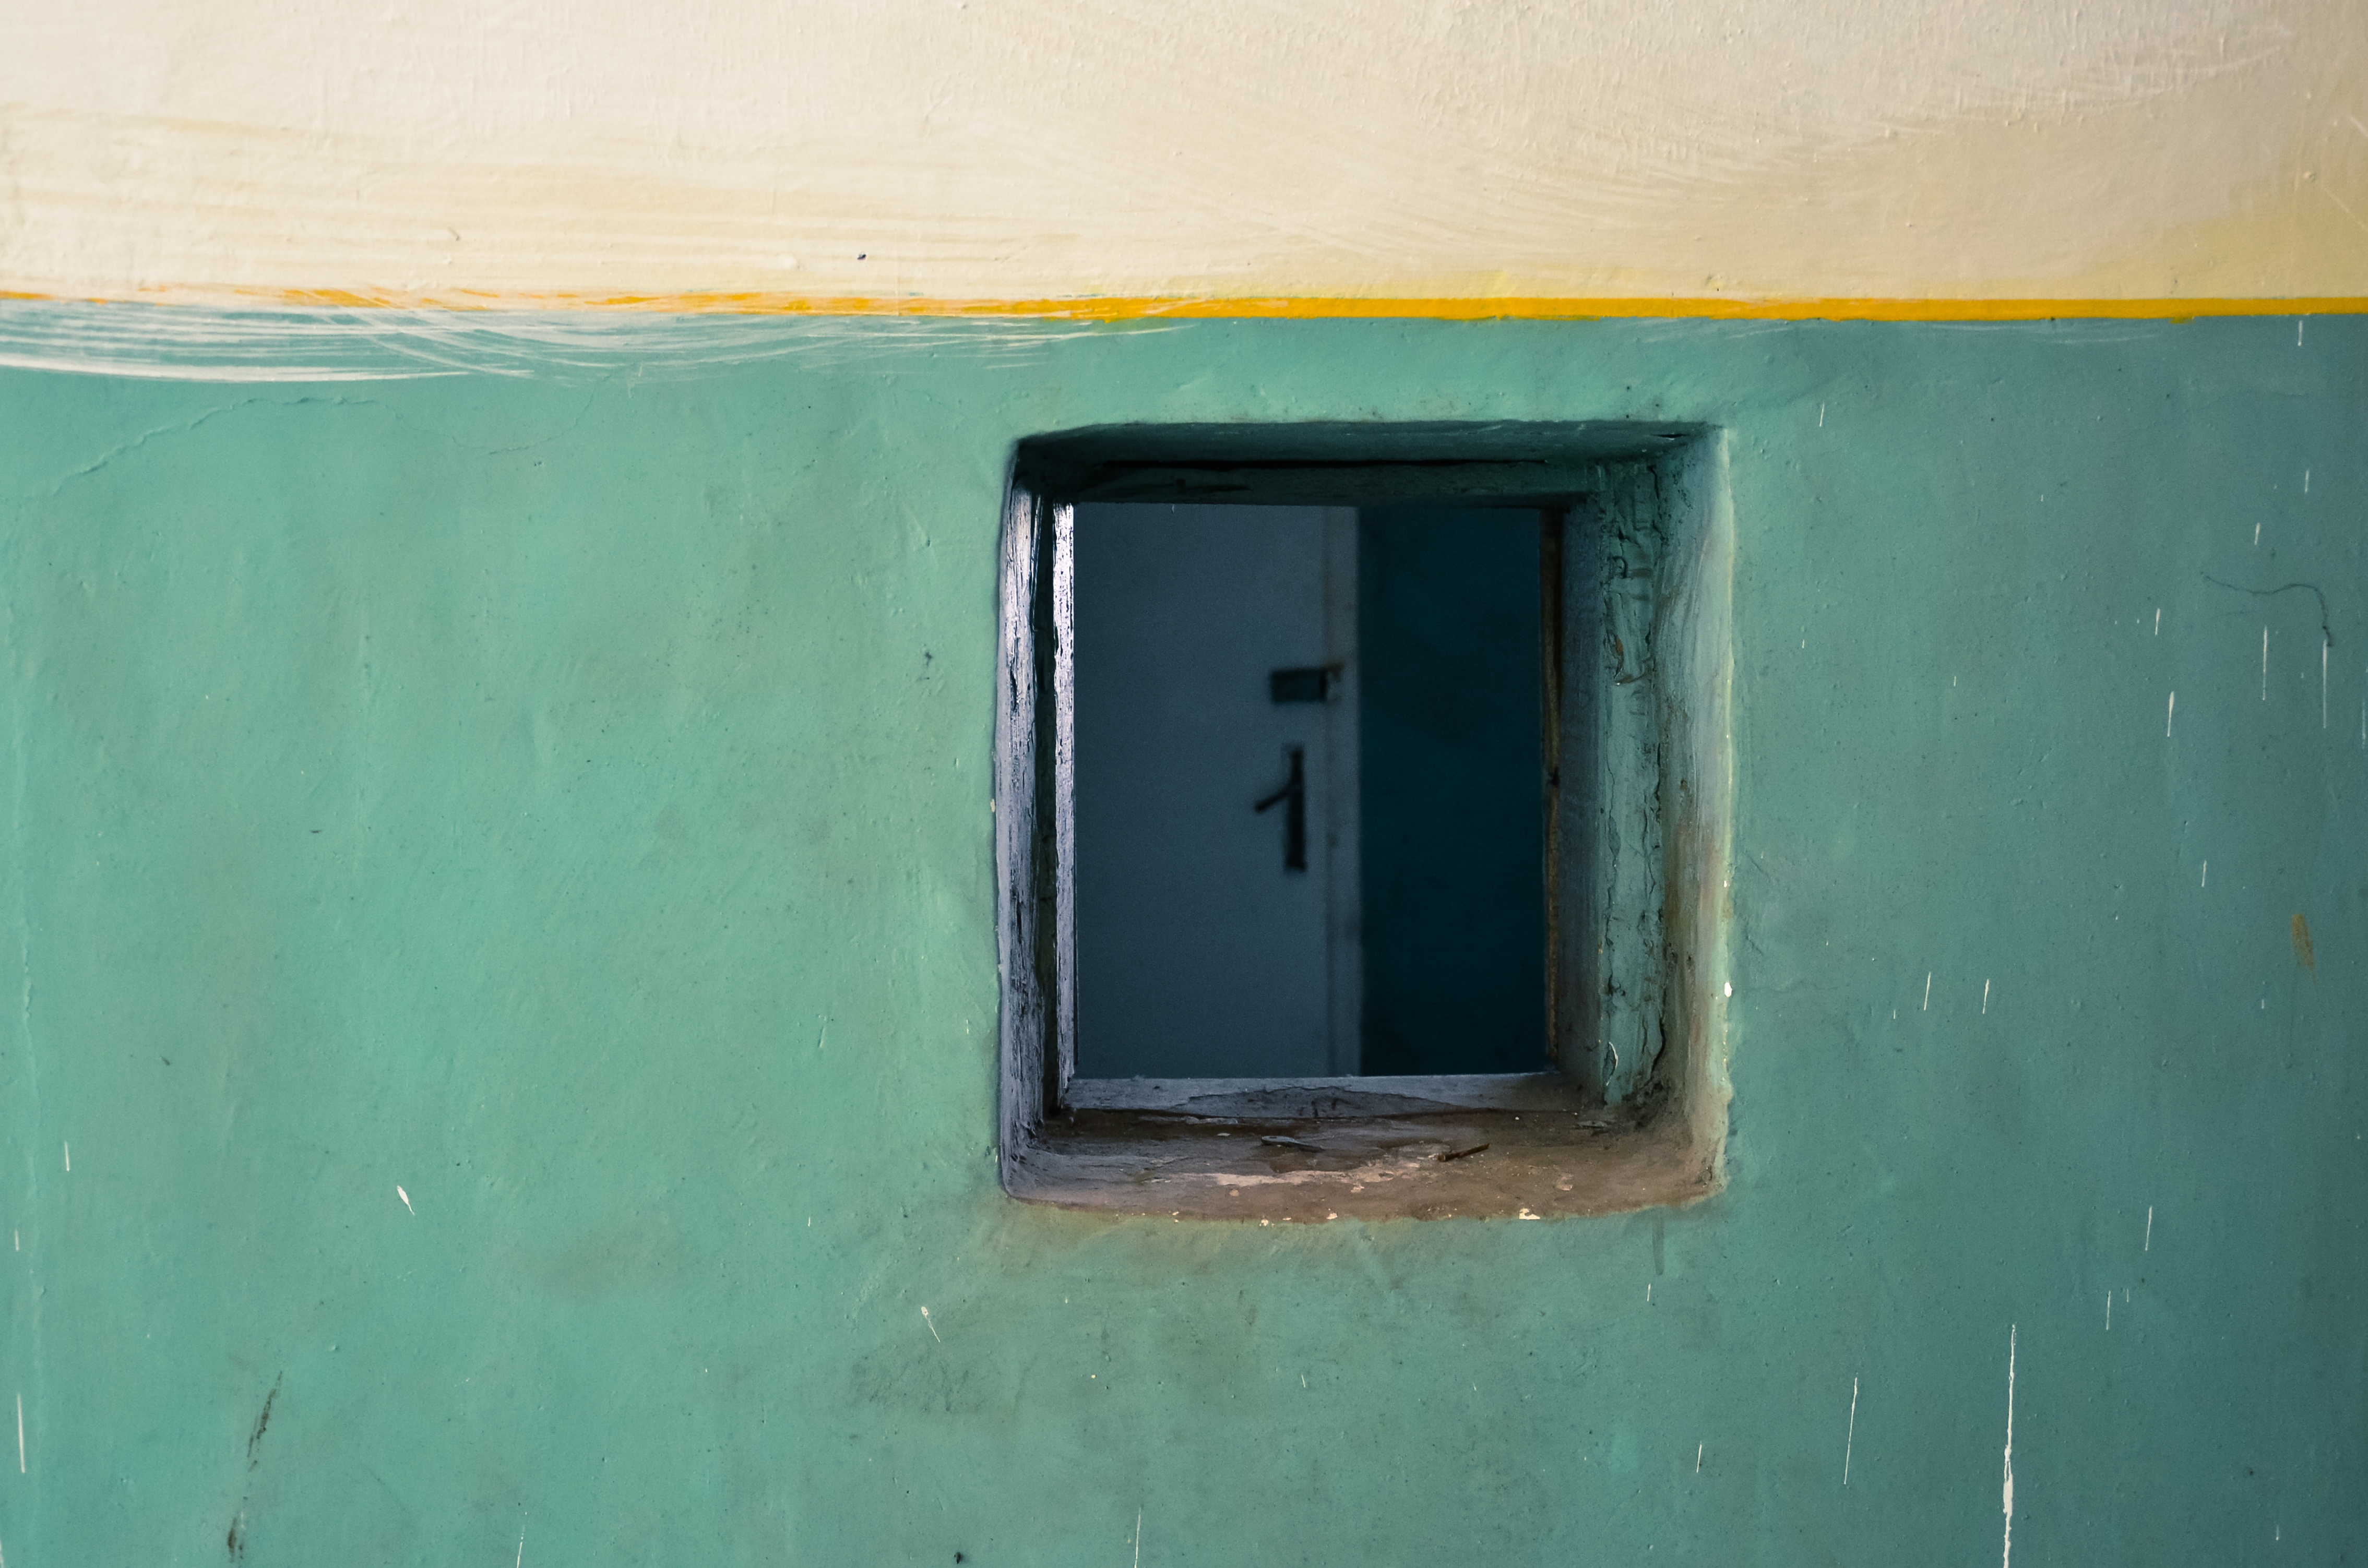
wood, house, texture, floor, window, wall, green, color, blue, room, door, interior design, shape